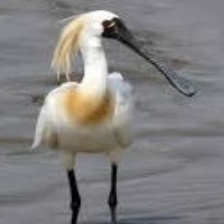
Species: BLACK FACED SPOONBILL
Scientific name: PLATALEA MINOR
ImageNet parent category: spoonbill